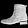
Label: Ankle boot